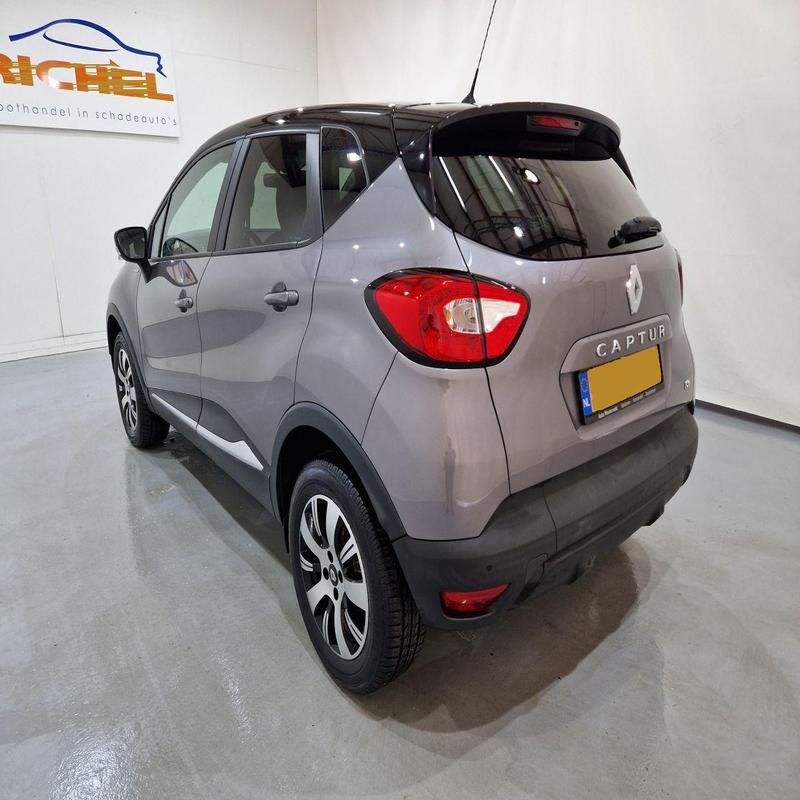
Aucun dommage détecté.
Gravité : aucun